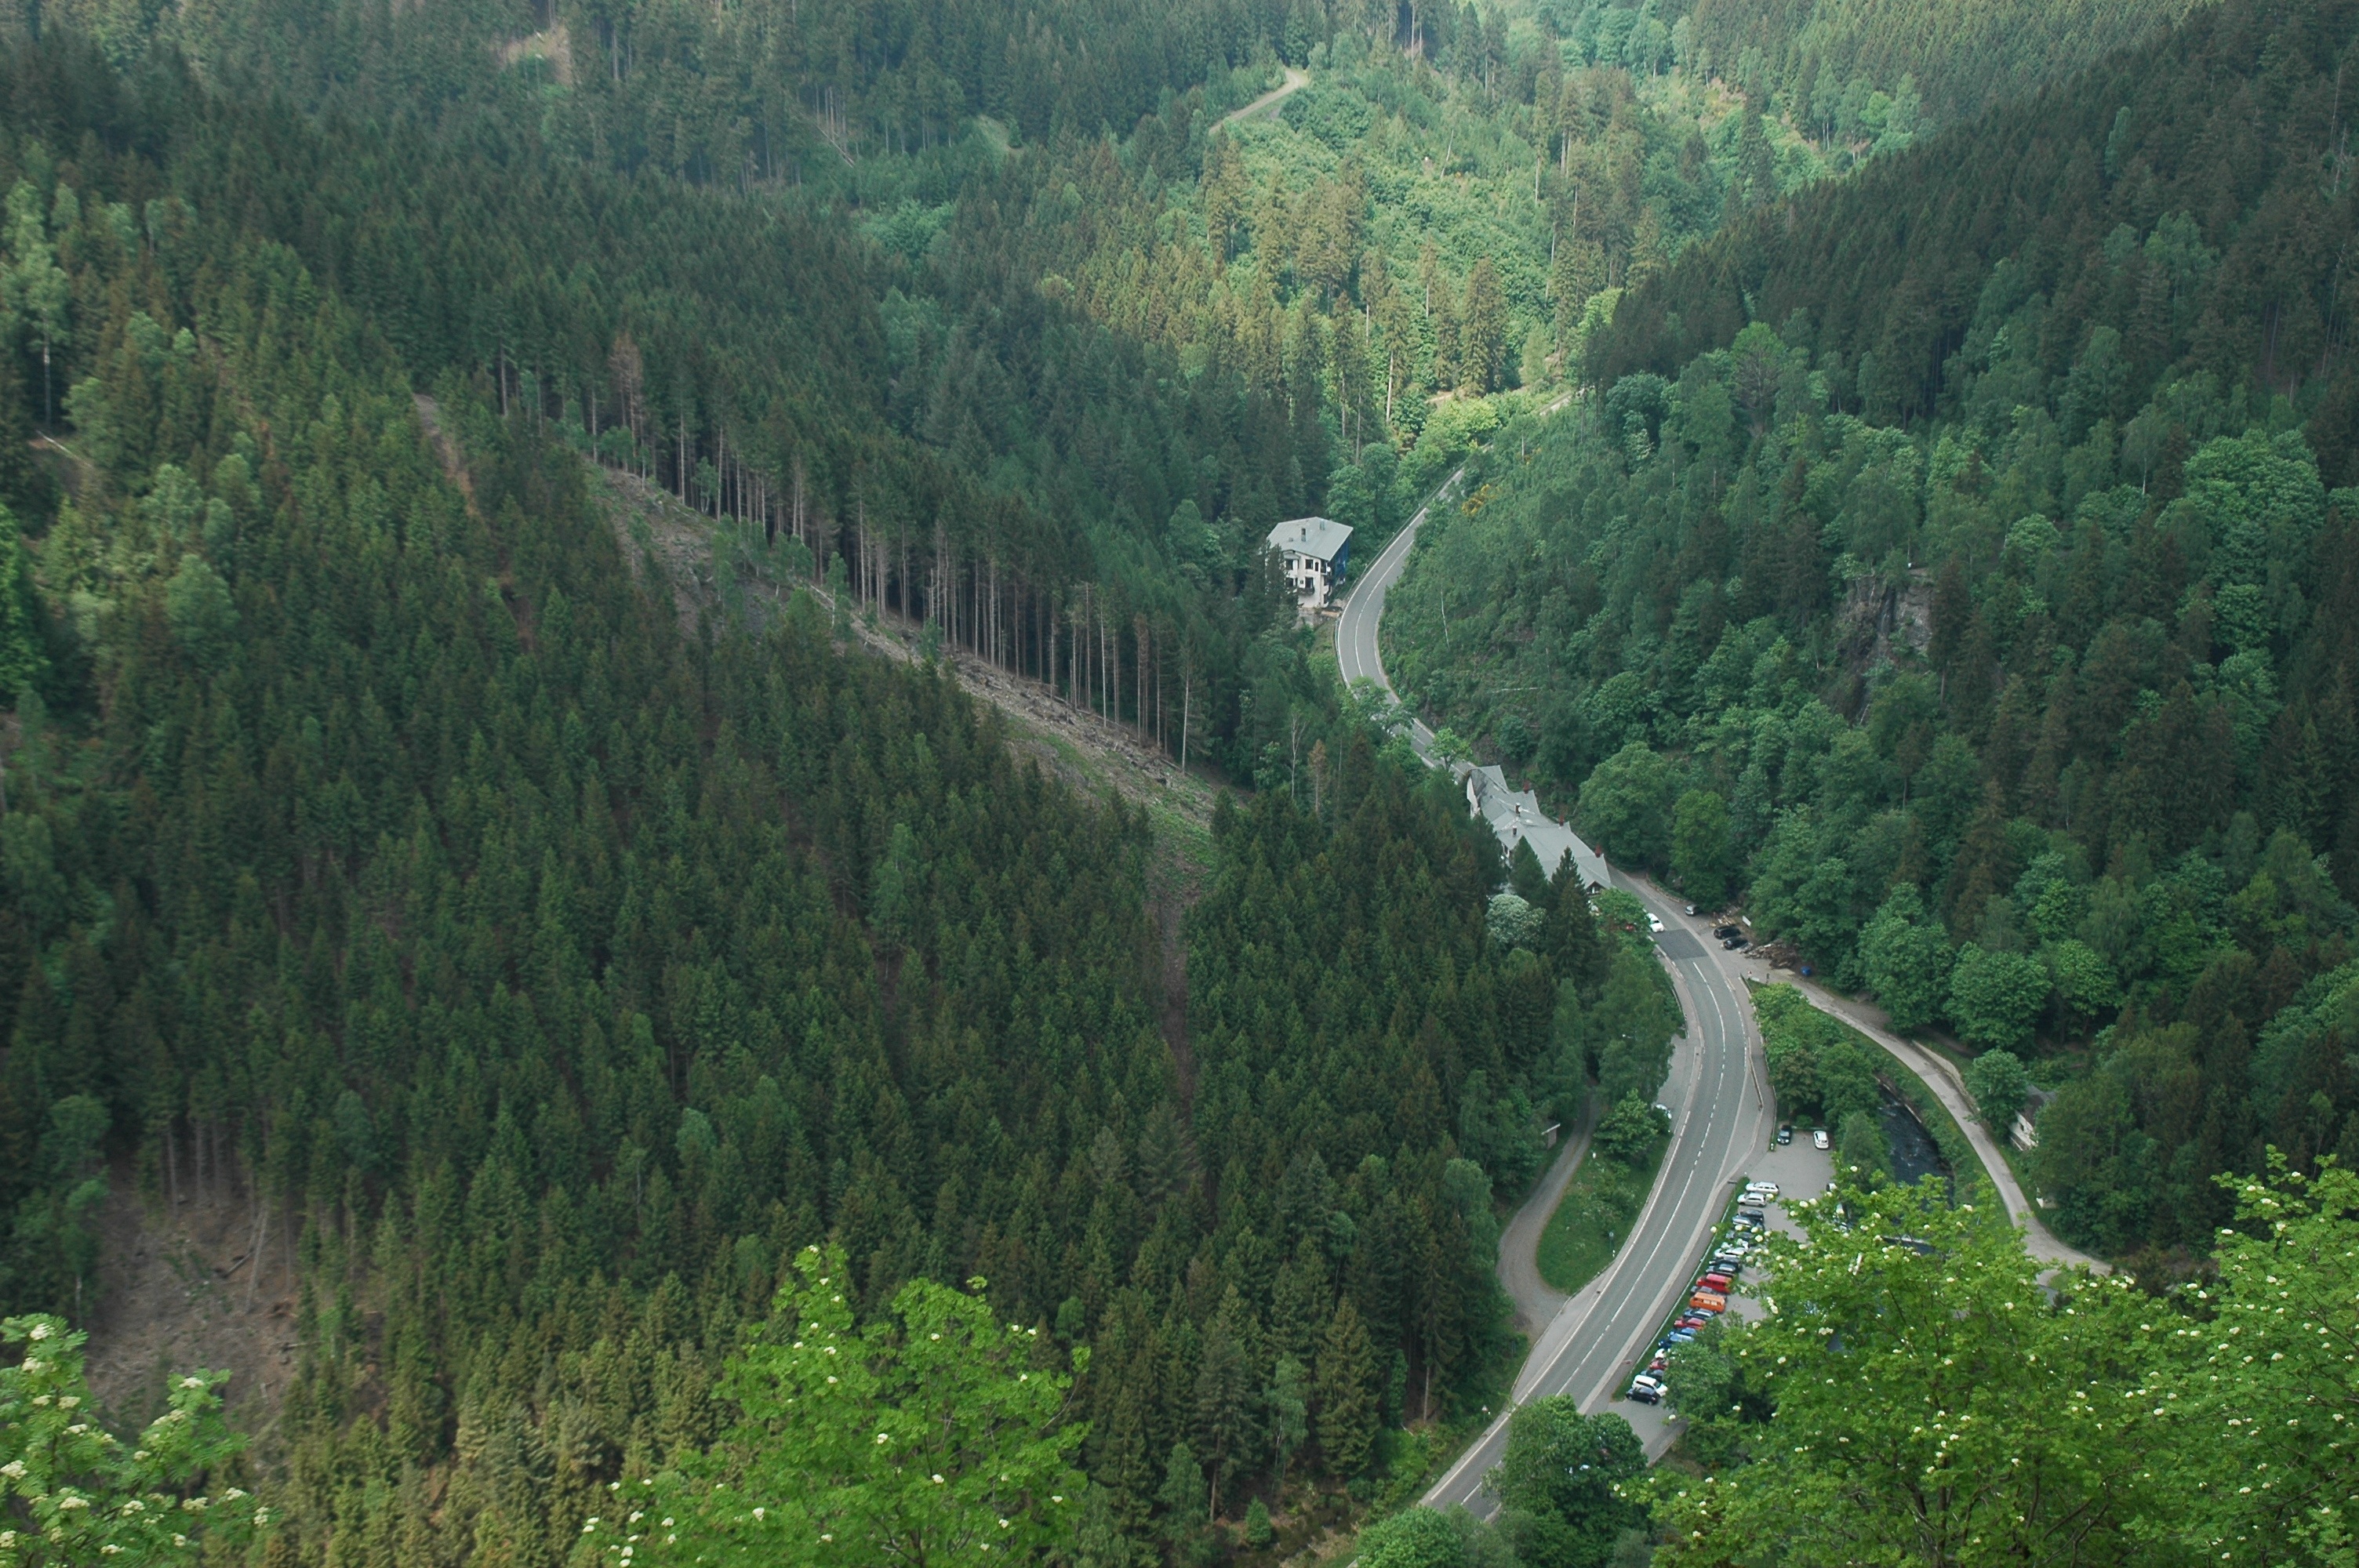
nature, forest, rock, mountain, river, valley, mountain range, reservoir, ridge, rainforest, ravine, habitat, viewpoint, ecosystem, federal street, resin high street, mountain pass, hill station, halle hut, geological phenomenon